Santa Ana River

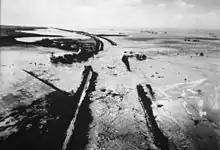
The Santa Ana River flooding in 1938, just downstream of Santa Ana Canyon. This view, taken by a Los Angeles Times photographer from a United Air Lines "Mainliner", shows flooded agricultural fields in central Orange County, with the Pacific Ocean in the distance.

Historically, the Santa Ana was named "the best stream in Southern California [for steelhead trout habitat]". The steelhead is an anadromous fish, similar to salmon, that migrates up rivers and streams to spawn. Unlike salmon, which usually only reproduce once, steelhead may reproduce multiple times and have a much longer life span. Steelhead was once found along the entire main stem of the Santa Ana River, as well as on some of its main tributaries—Santiago Creek, San Antonio and Chino Creeks, Cucamonga Creek, Lytle Creek, City Creek, and Mill Creek. Few, if any, steelhead were present in Temescal Creek (although one of its tributaries was stocked in the 1930s) and none inhabited the San Jacinto River, because it is disconnected from most of the Santa Ana River system. Up to the 1950s, significant numbers of steelhead trout still migrated in from the ocean. Because of pollution and modifications to the river, very few steelhead still use the river. There is a population of wild stream resident coastal rainbow trout upstream of Seven Oaks Dam and in the upper reaches of a few tributaries. Despite the rarity of steelhead, in recent years fin samples from 13 trout were collected from Harding Canyon in the Santiago Creek tributary of the Santa Ana River and genetic analysis has shown them to be of native and not hatchery stocks.